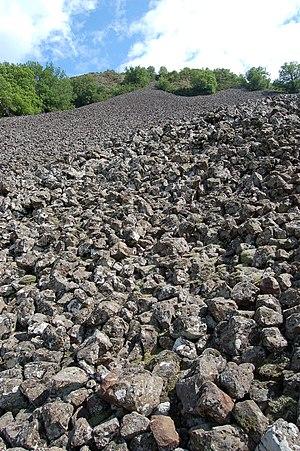
Sur les chemins de Genestelle
Genestelle est une commune française située dans le département de l'Ardèche, en région Auvergne-Rhône-Alpes.